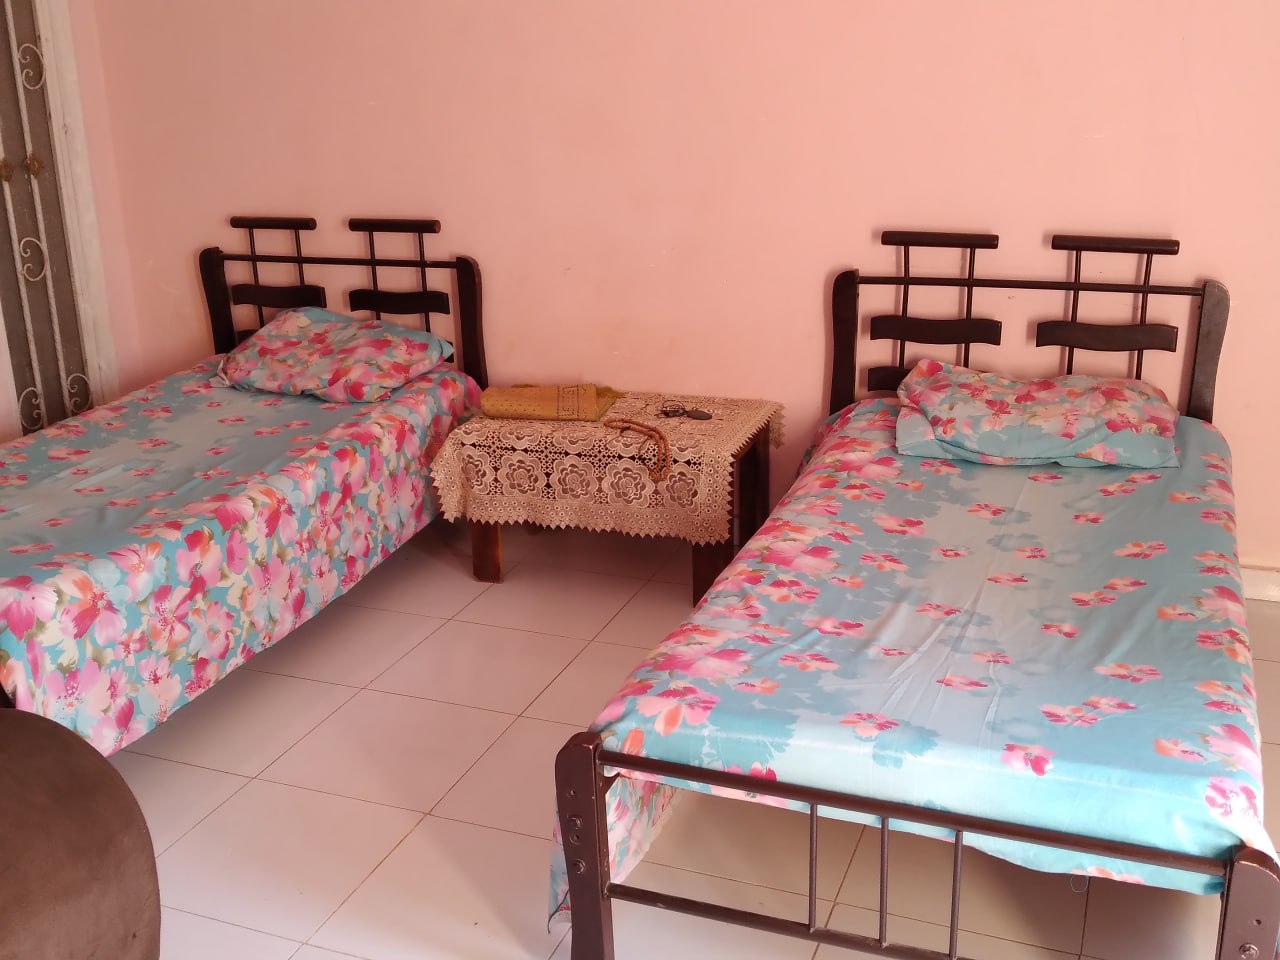
الوصف بالفصحى: صالون أو ديوان سوداني تقليدي يعكس البساطة والروح الاجتماعية
الوصف بالعامية السودانية: صالون سوداني بسيط، سريرين مفروشين، مصلاية وسبحة وطربيزة، والجهنمية مضللة المكان
التصنيف: Local Culture & Objects
التصنيف الفرعي: Home Interior